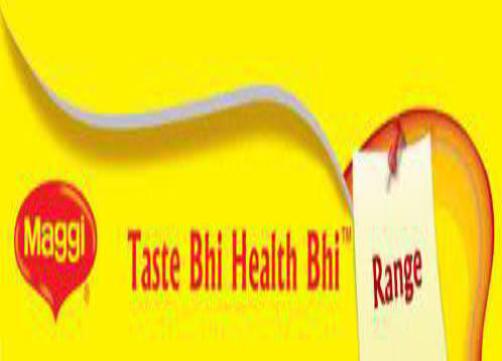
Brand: maggi noodles
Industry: Food